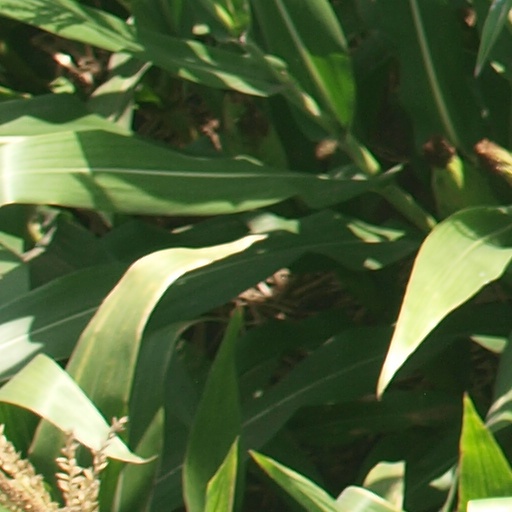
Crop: maize; corn